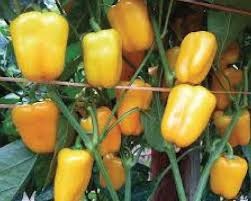
Label: capsicum